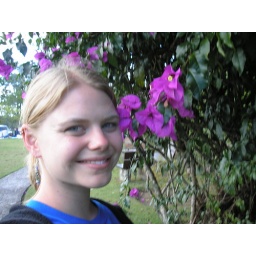
I was also trying to capture its brightness by contrasting it with my white face